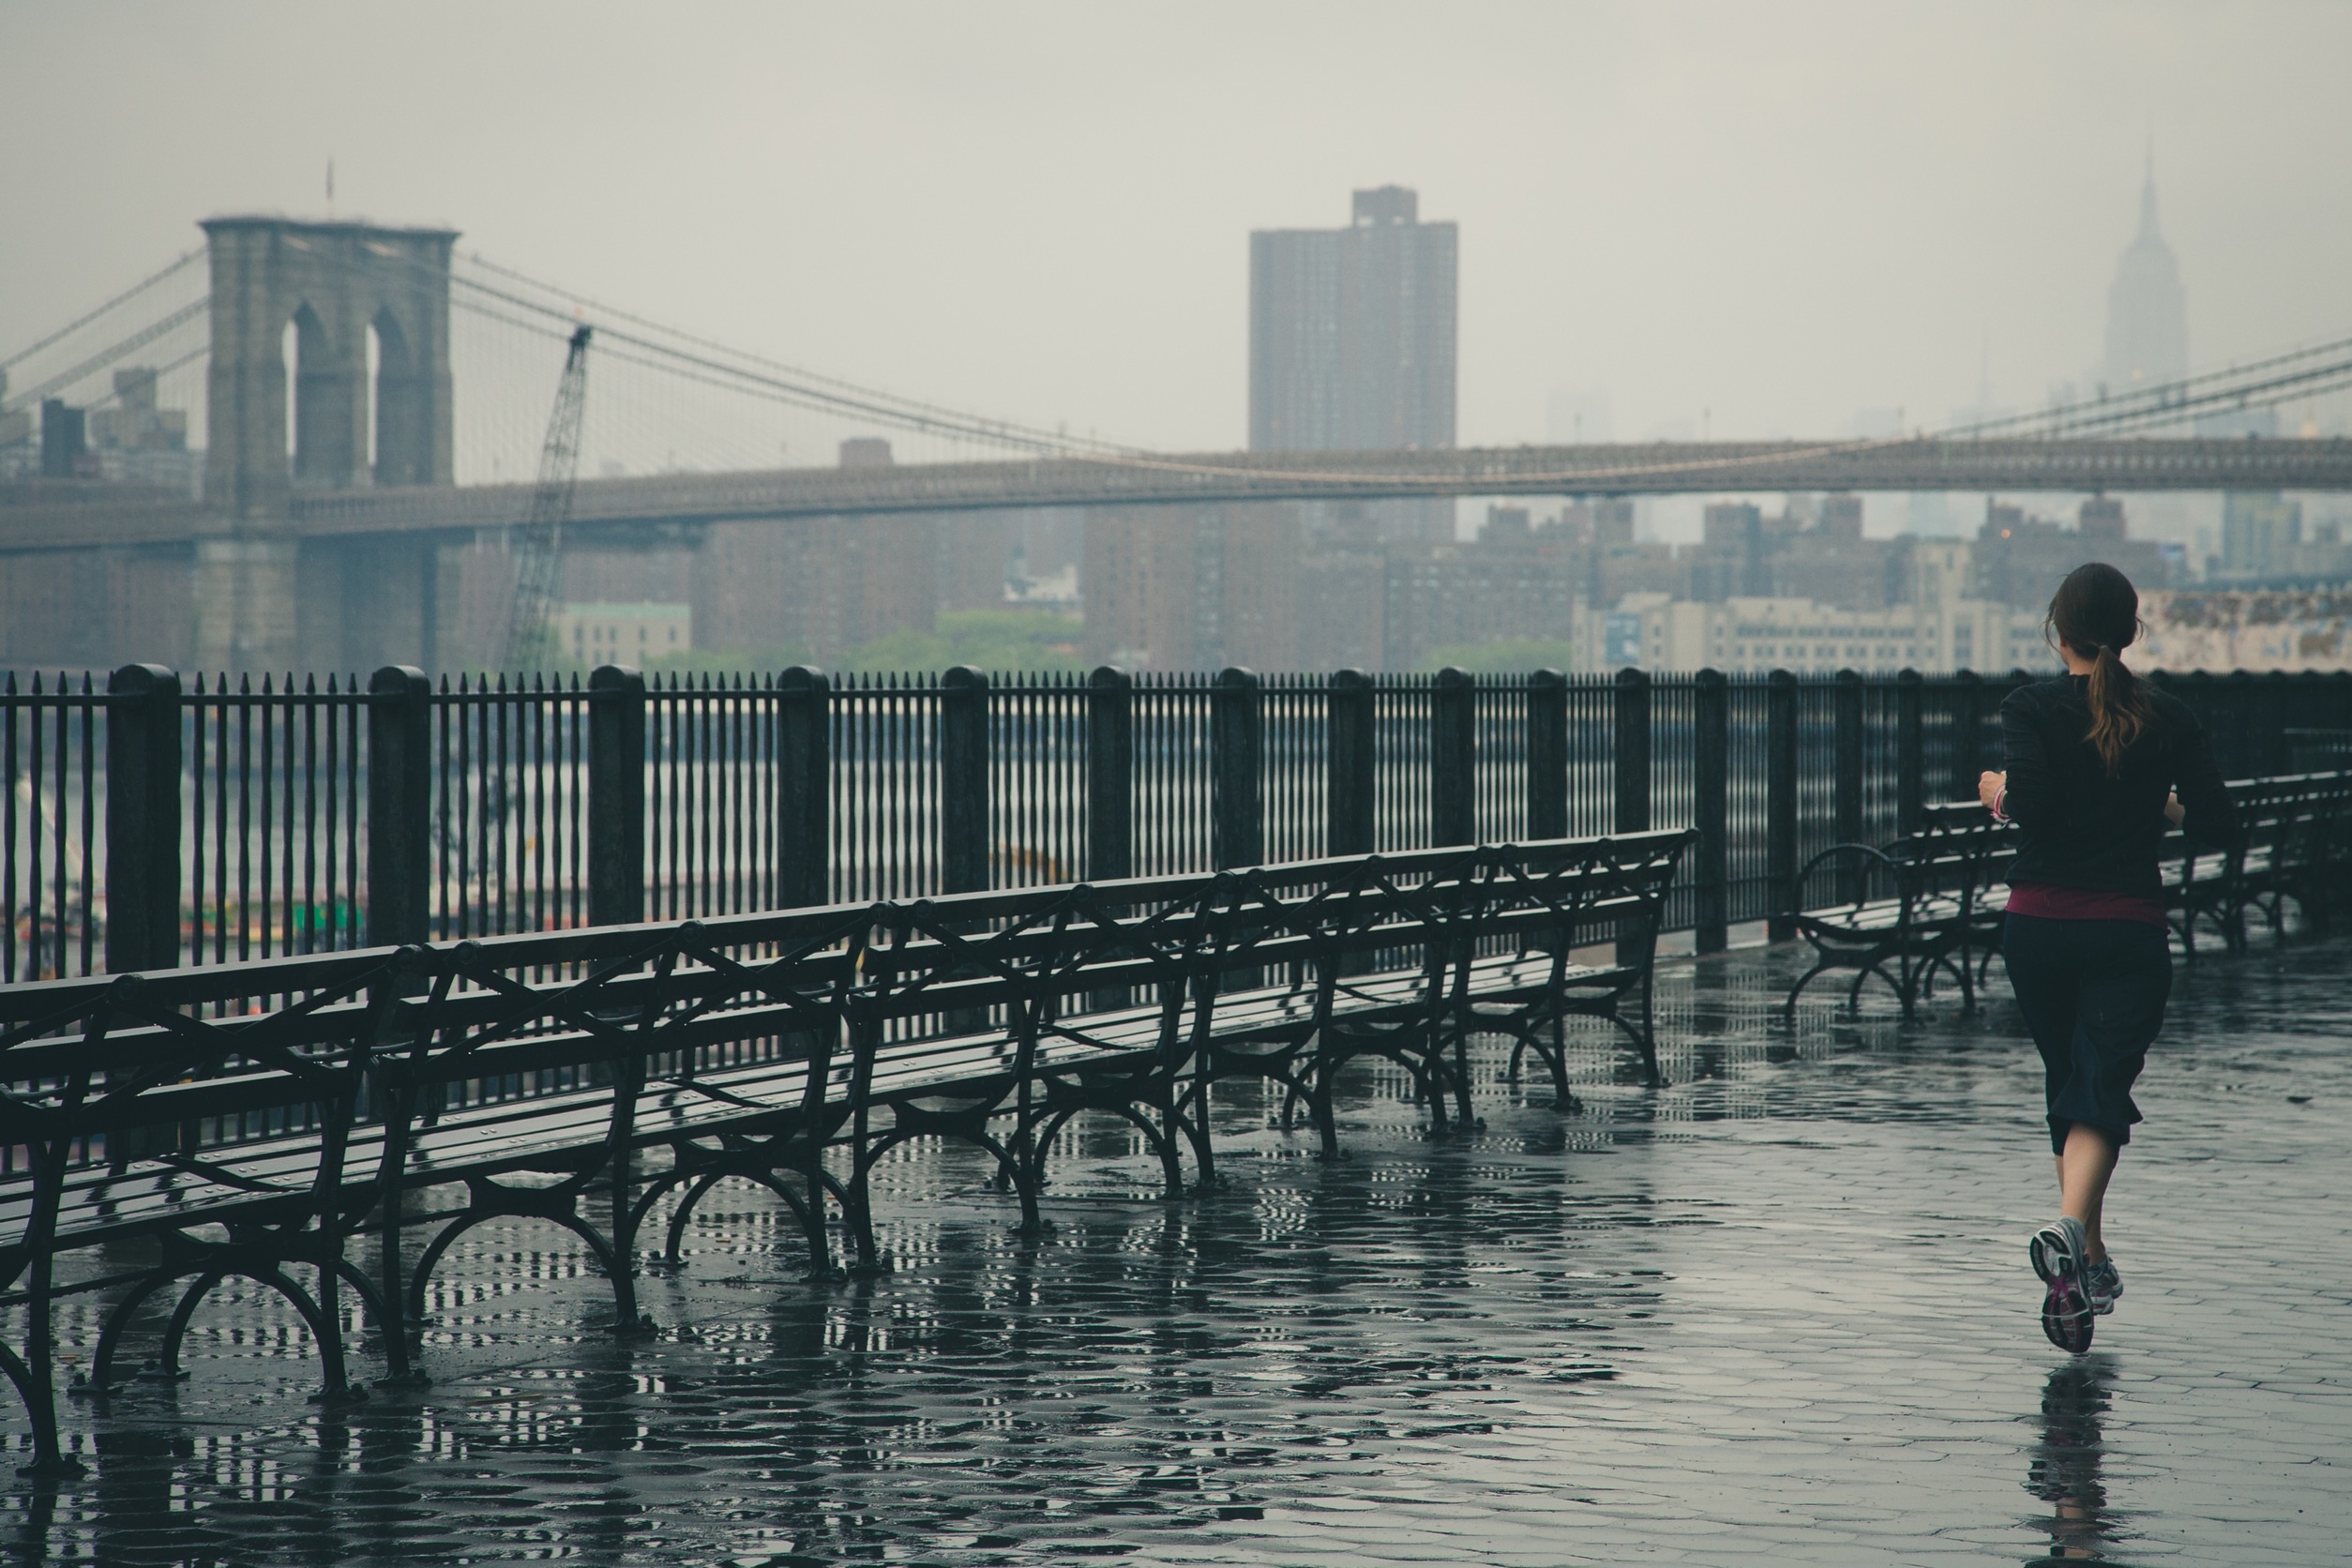
water, winter, architecture, boardwalk, girl, woman, bridge, morning, rain, running, wet, city, pier, walkway, reflection, weather, jogging, runner, fitness, sports, raining, fit, benches, active, railings, atmospheric phenomenon